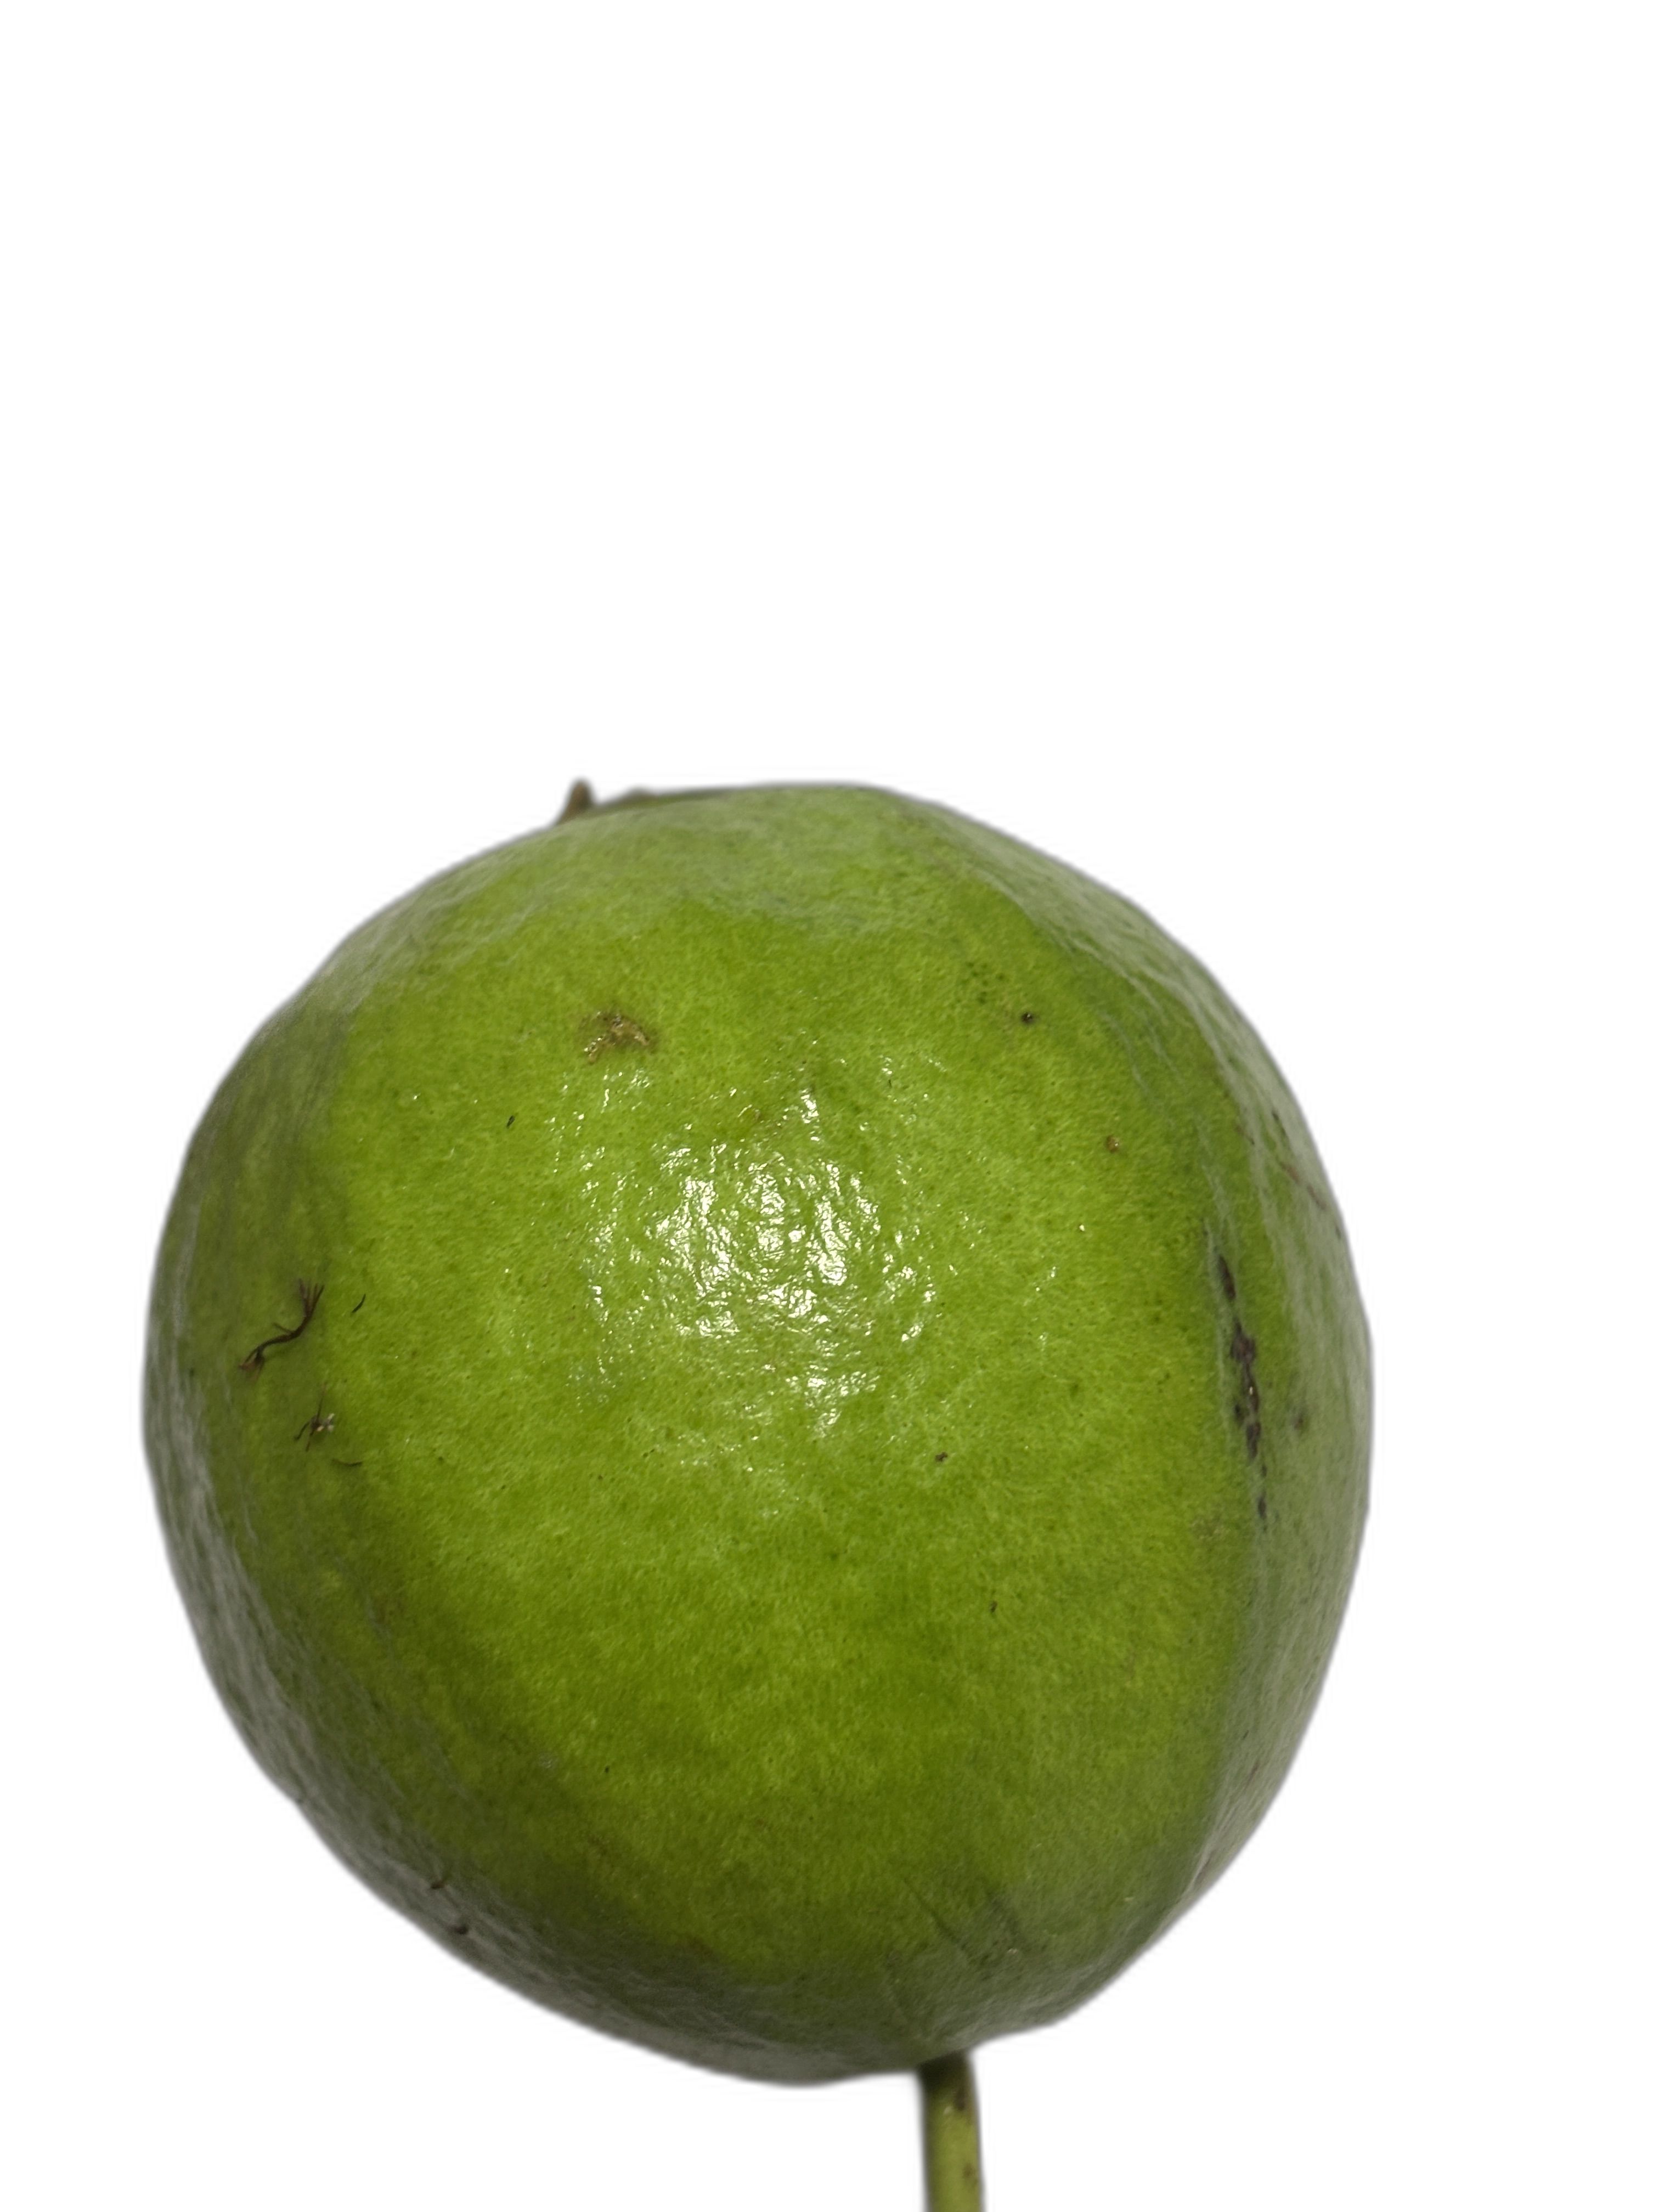
Plant part: fruit
Disease: Anthracnose